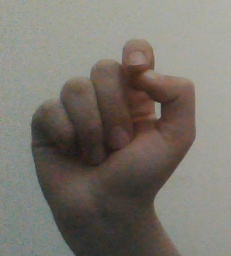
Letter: fa